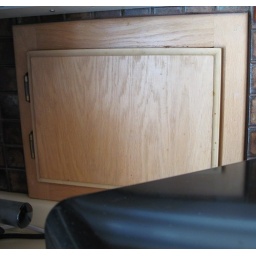
Access panel in the kitchen for the water / electric (for the washer hookup).